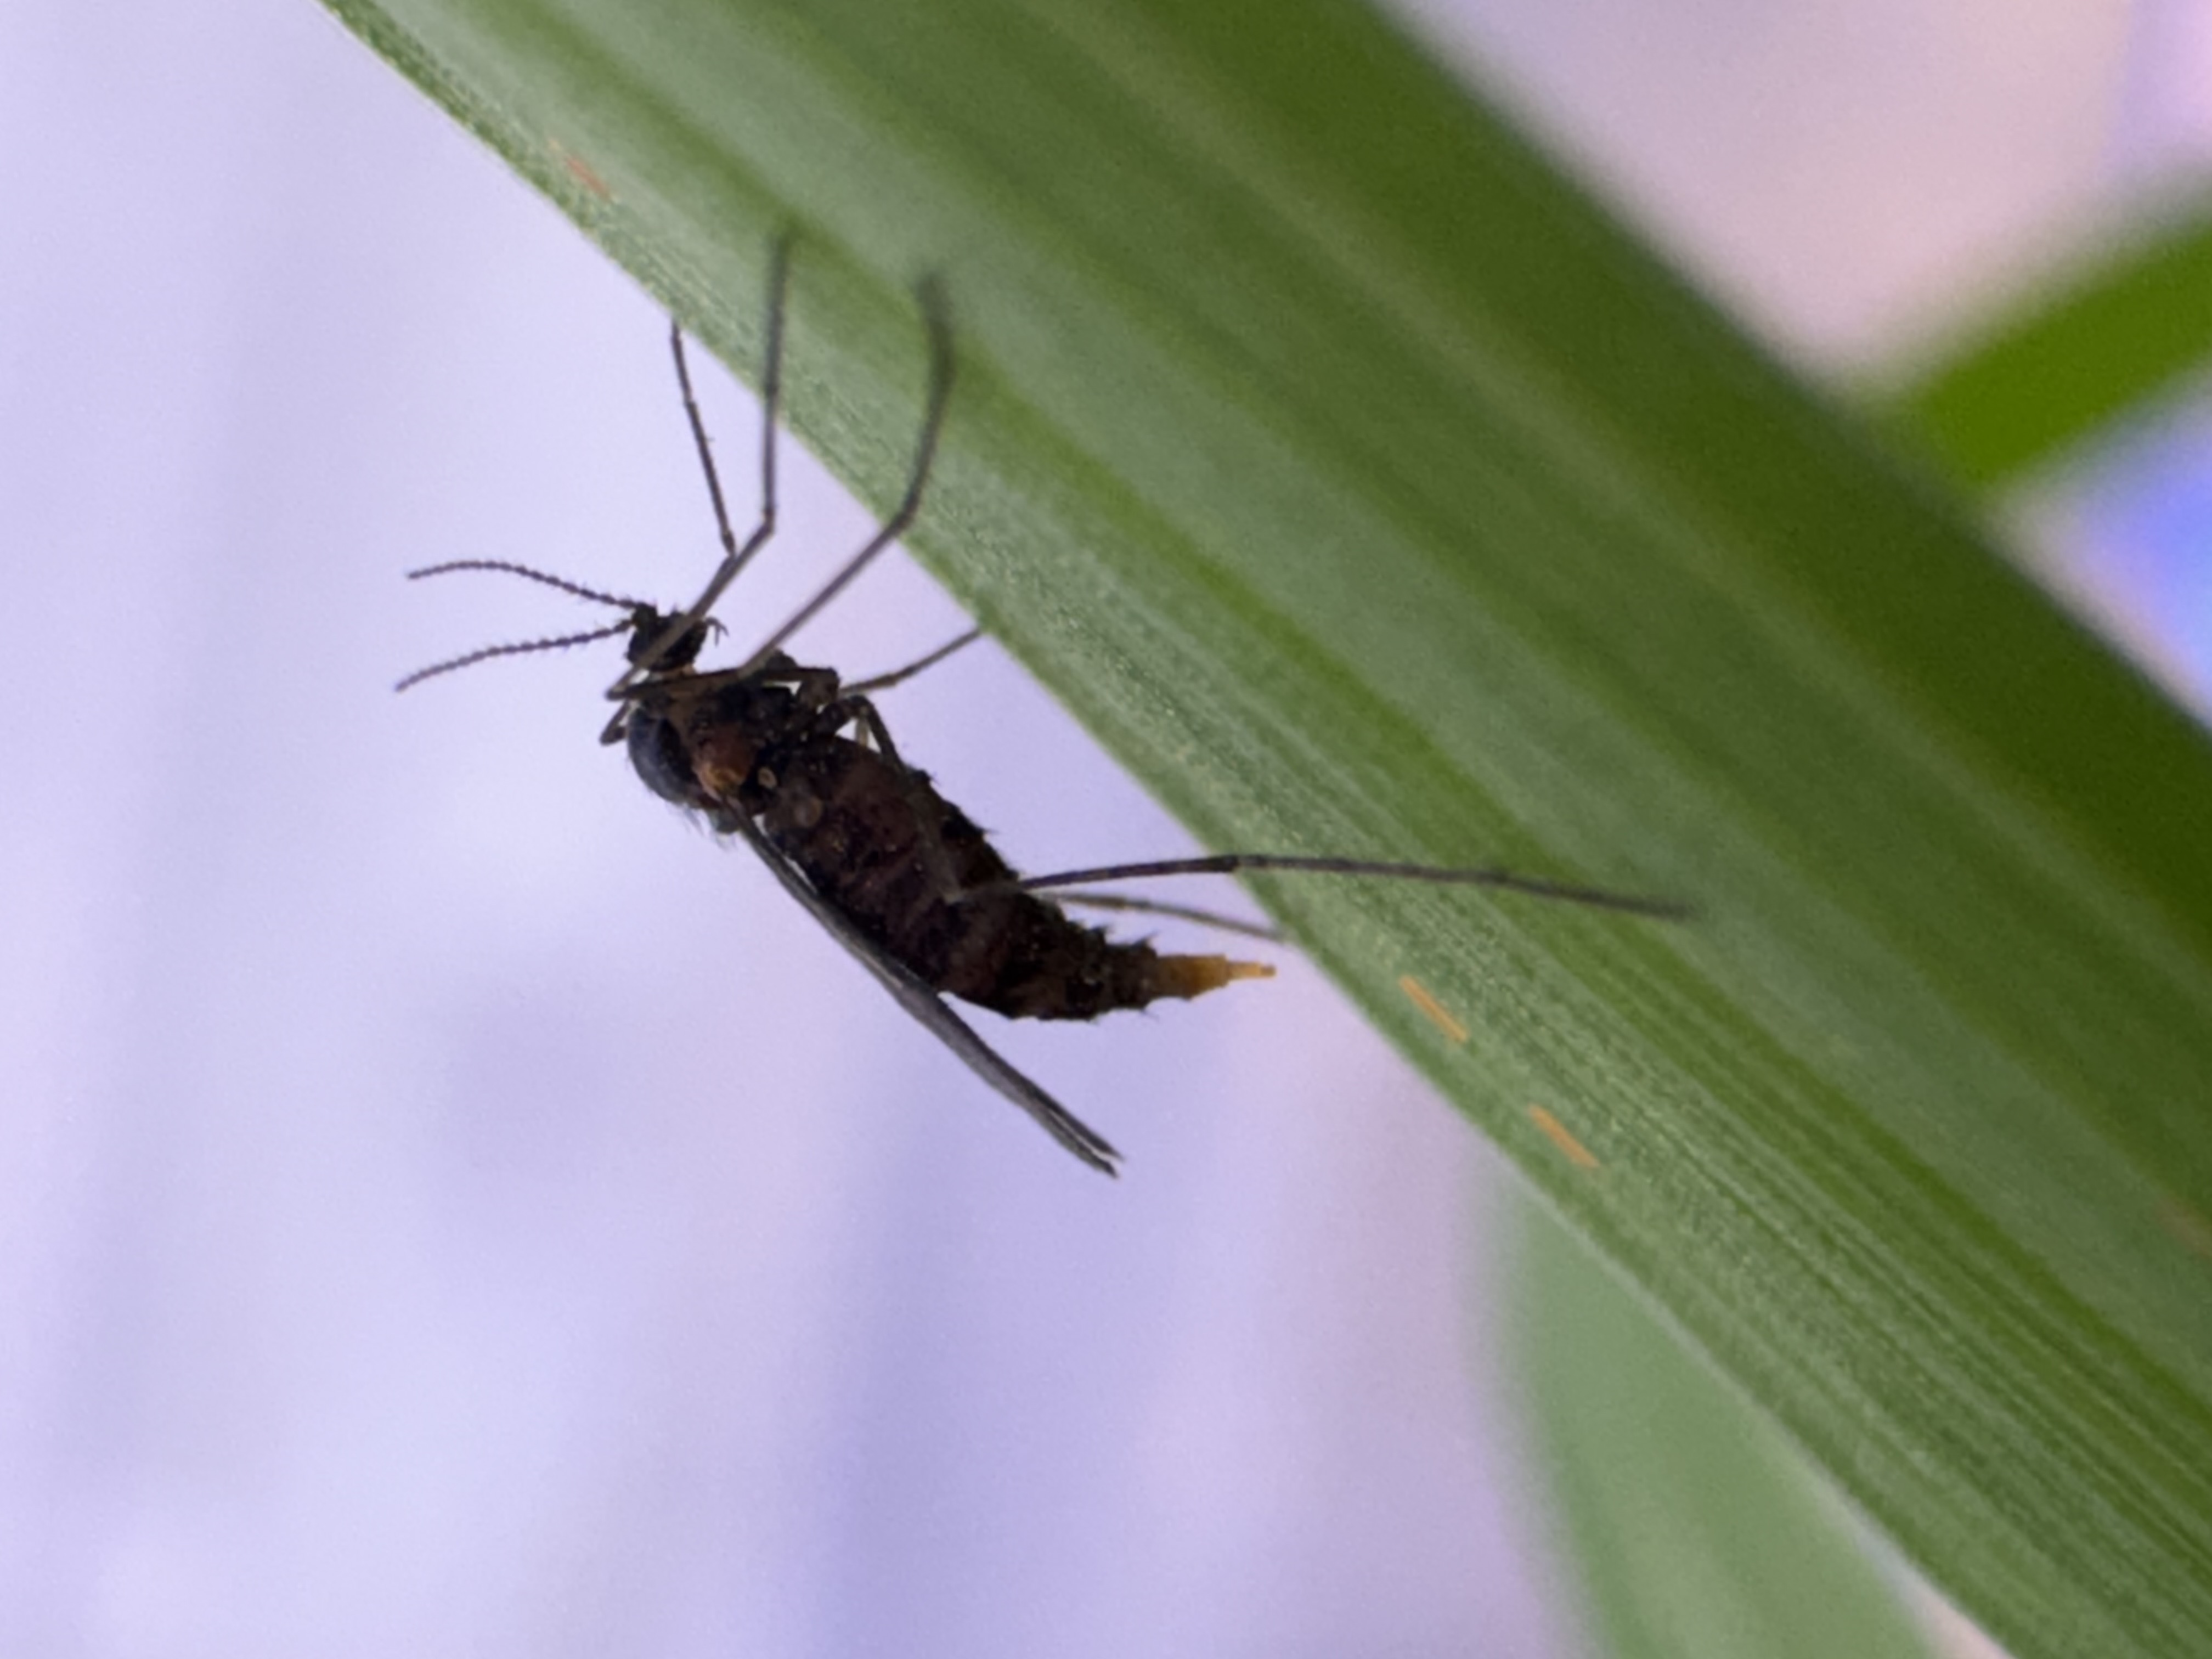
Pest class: hessian_fly